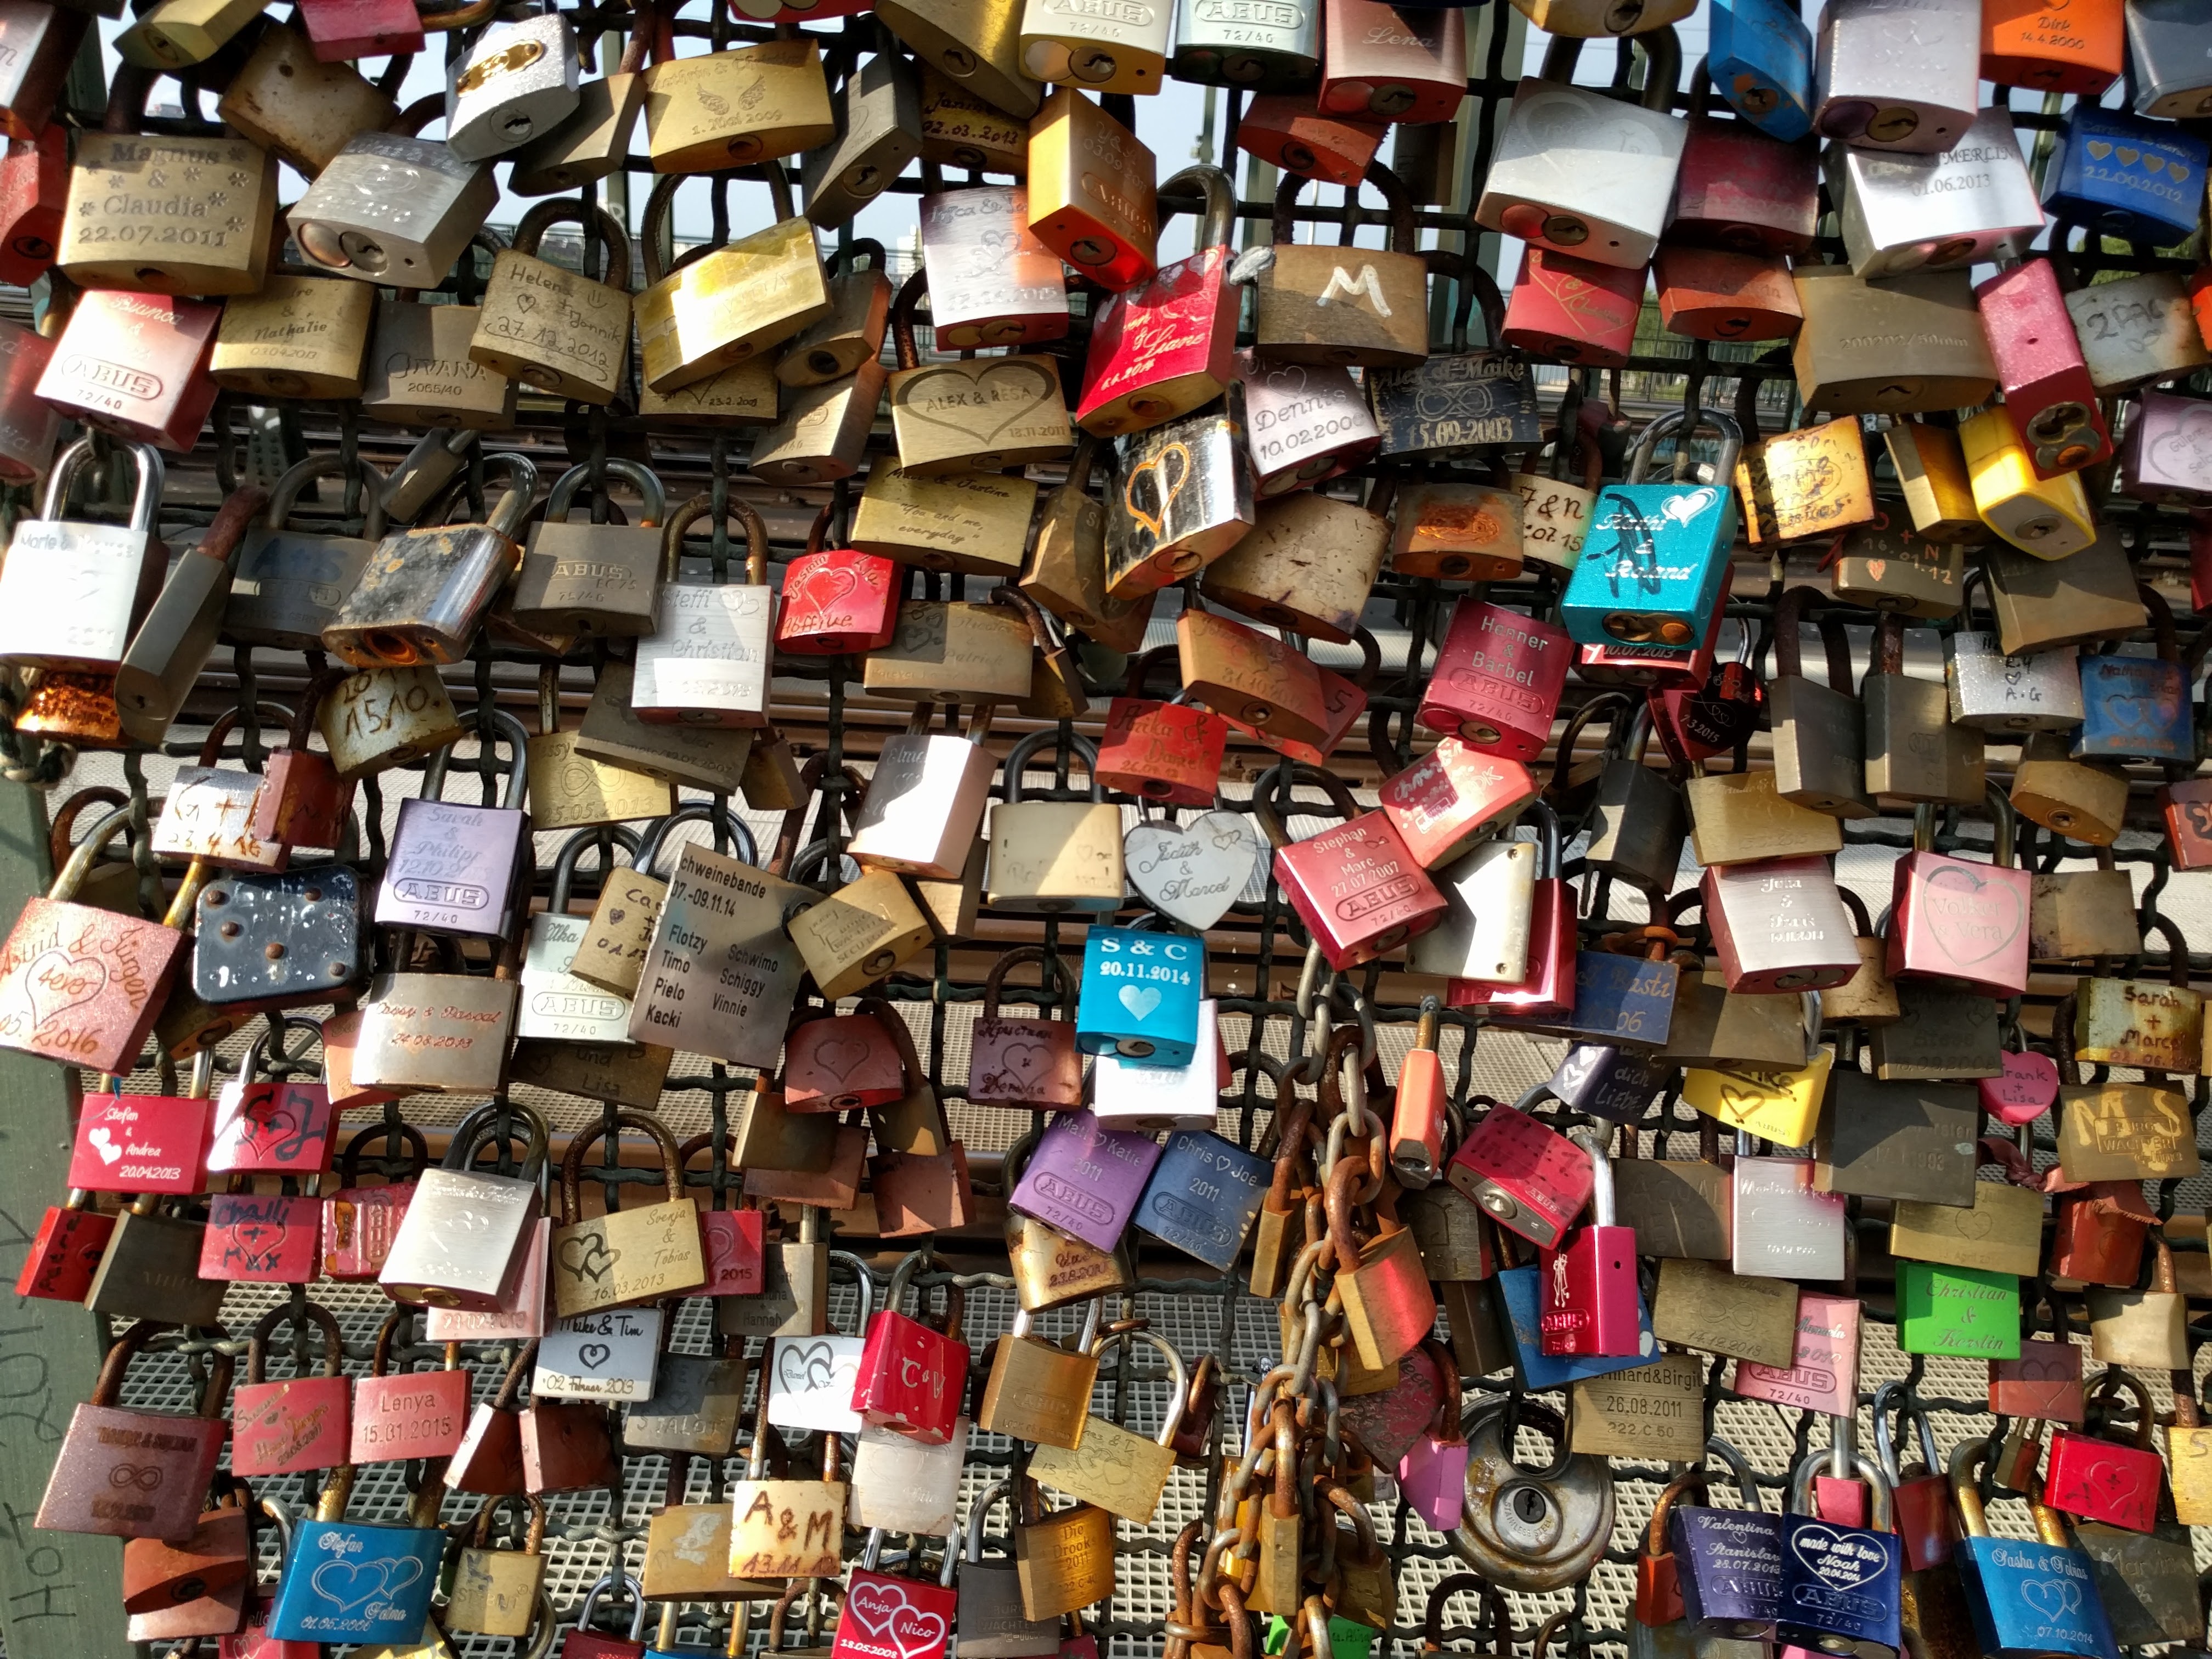
bridge, love, symbol, color, metal, castle, bazaar, market, colorful, public space, padlock, art, collage, photomontage, cologne, castles, scrap, padlocks, love locks, friendship palace